Dante Giacosa

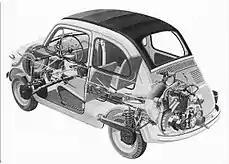

The Fiat Topolino was a state of the art two-seat miniature car that soon proved popular when production commenced in 1936. It was a two-seater and had a 569 cc side-valve engine. Its big advantage was the efficient use of the internal space, with the engine located over the front wheels and radiator behind it over the four-speed synchromesh gearbox. Independent front suspension with a transverse leaf spring and wishbones and excellent hydraulic brakes offered good ride comfort and safety. The fuel consumption was very low for the period, around 5.6 l/100 km. The maximum speed of 90 km/h coupled with good handling allowed average cruise speed of 60 km/h. Between 1936 when first introduced until the end of production in 1948, 122,000 were made of this original version.